Weep (architecture)

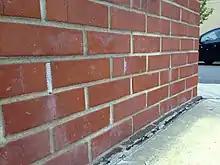
Weep holes with plastic grid inserts

The open head joint process is done by leaving out mortar from the joints. This create open holes of the same size of the typical spacing of the joints. This is the most common method and most effective way to evaporate water from the cavity. The spacing between open head joints can be done at every . One of the problems with this method is that the open head joints create large holes which may not be appealing. Some maintenance workers may also inadvertently patch those holes up without realizing they are weep holes. There are some products such as aluminum vent and plastic grid that can be inserted into the weep holes to make them less conspicuous.